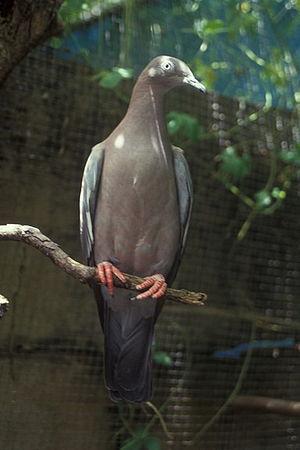
Le Pigeon simple est une espèce de pigeons de la famille des Columbidae originaire d'Amérique Centrale.